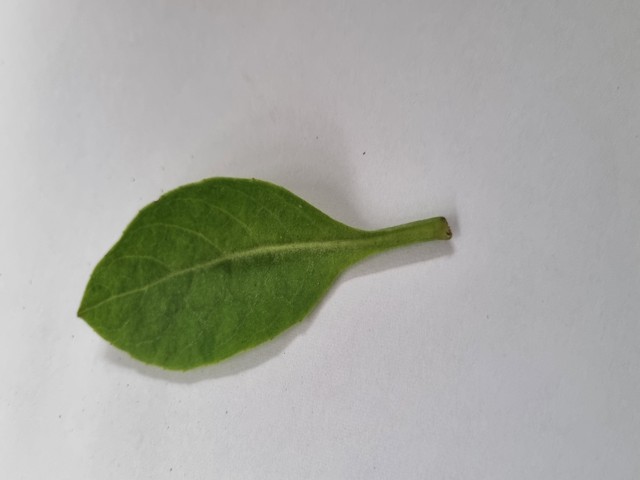
Plant: gainura